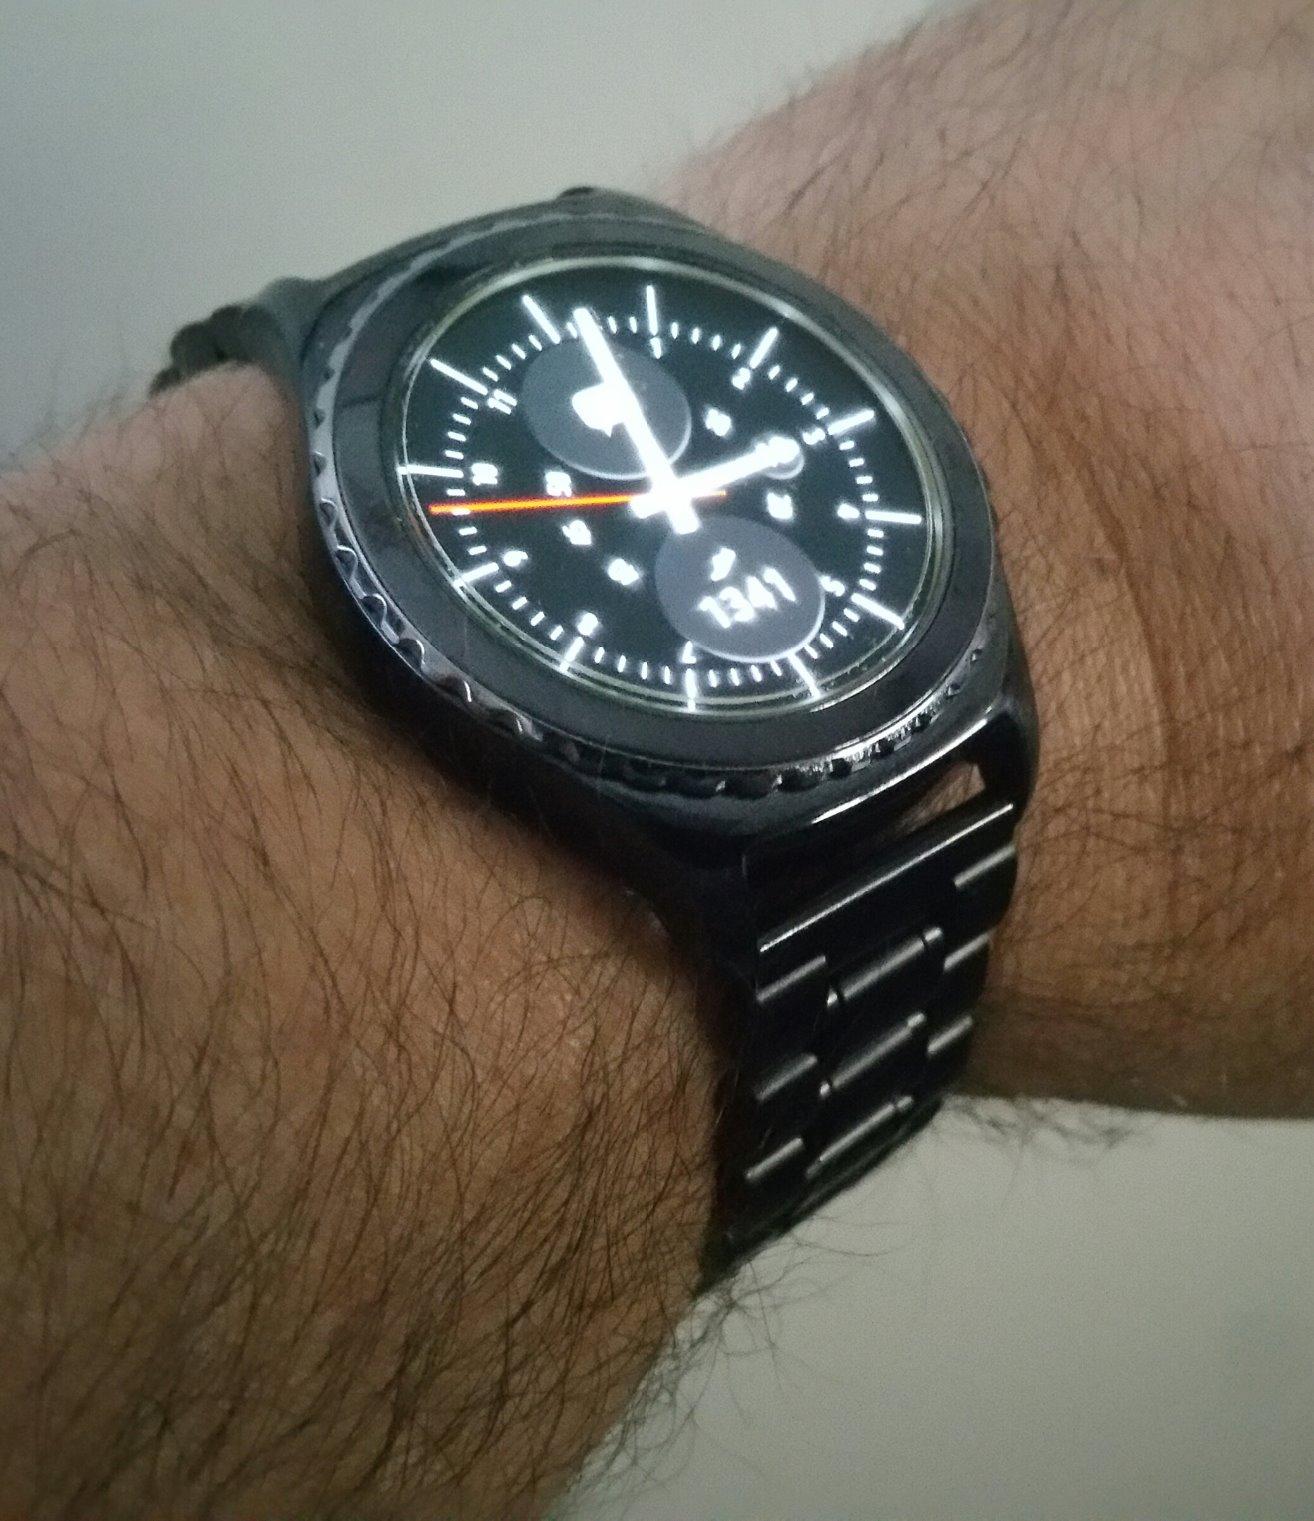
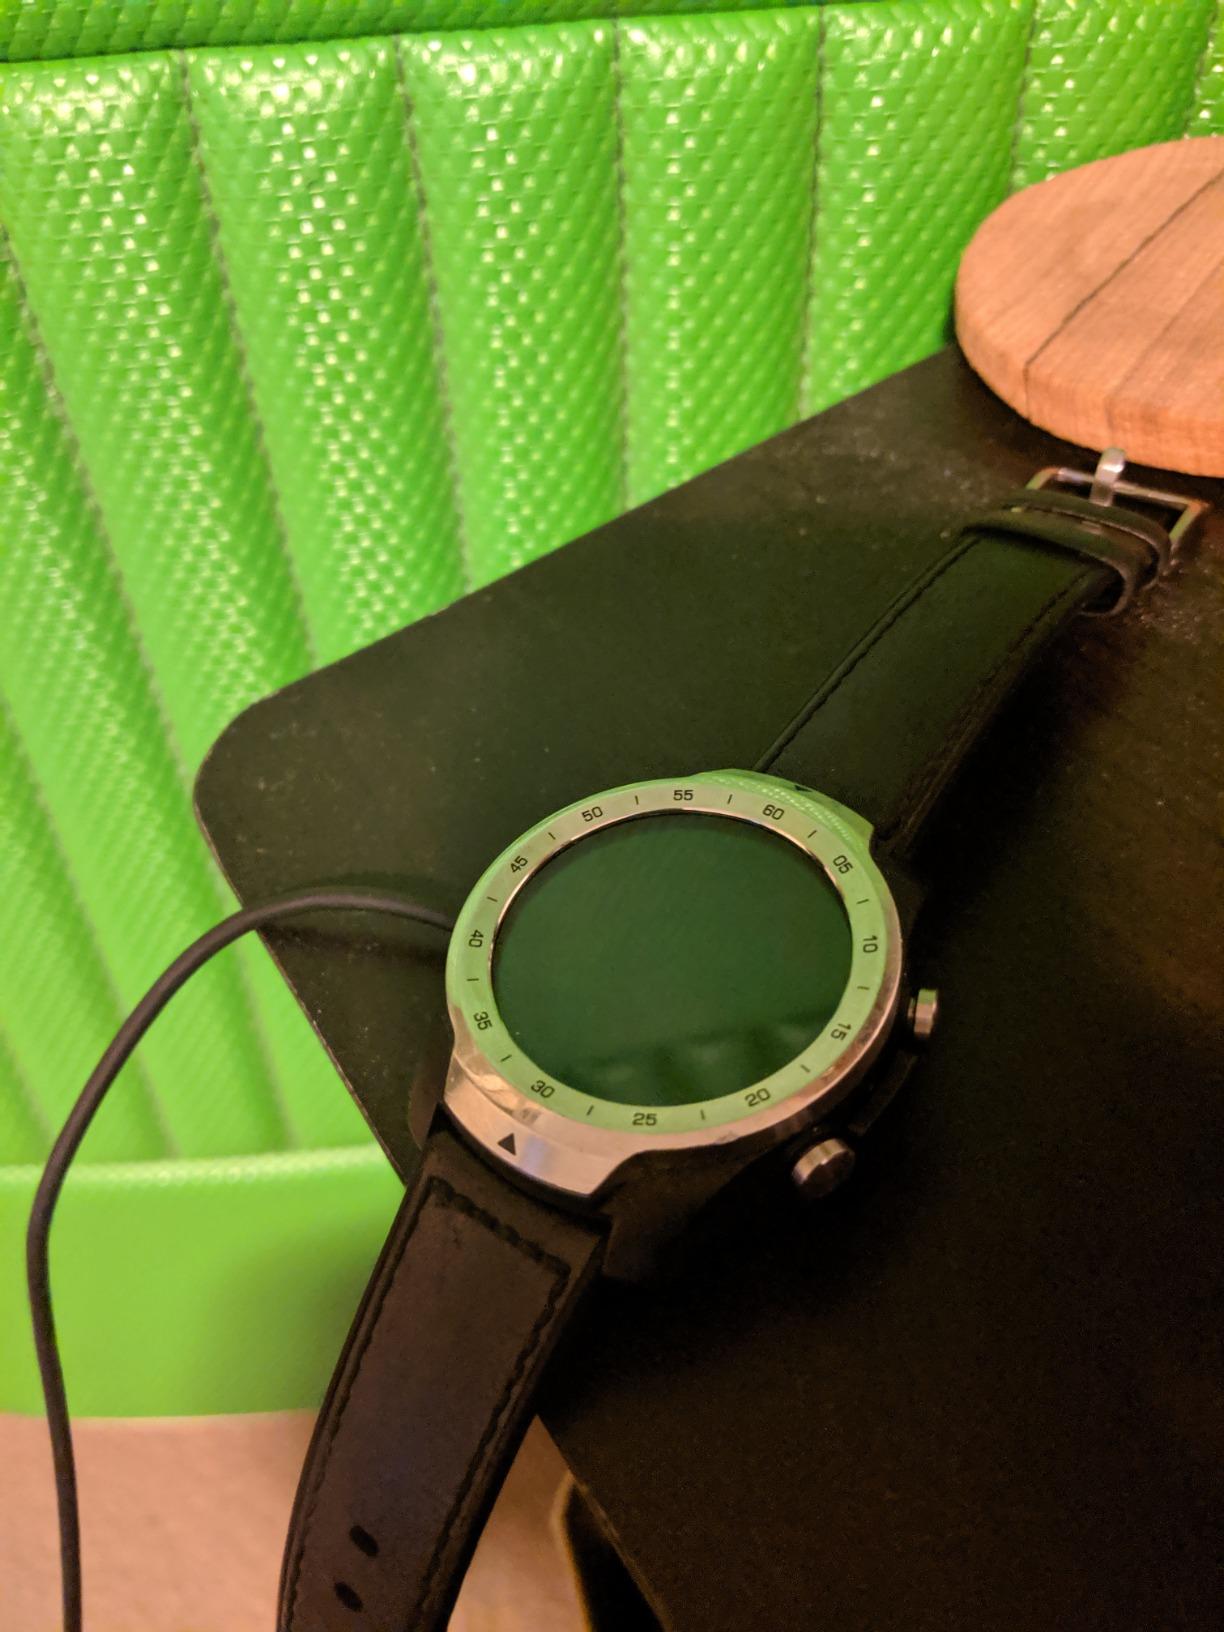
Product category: smartwatch
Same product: no